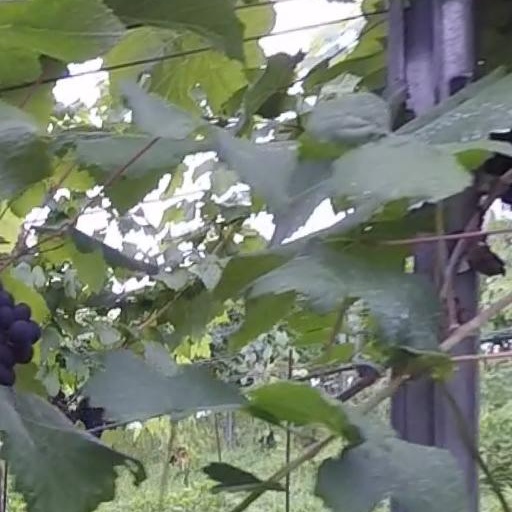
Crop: grape